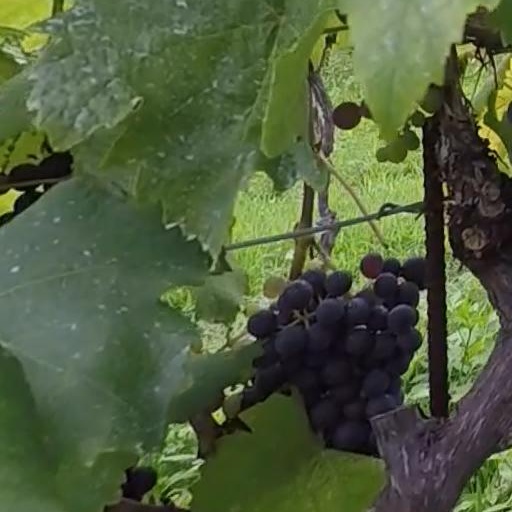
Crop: grape